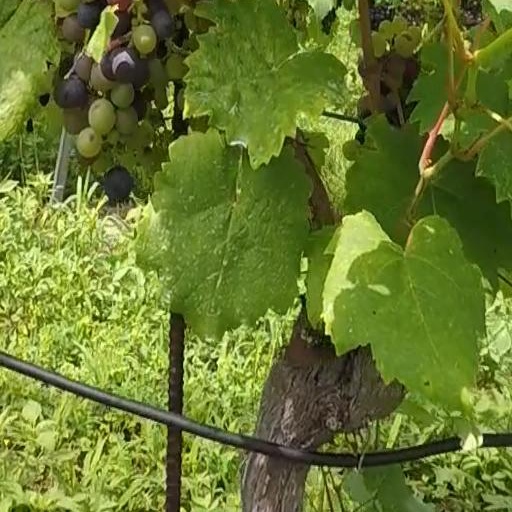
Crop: grape